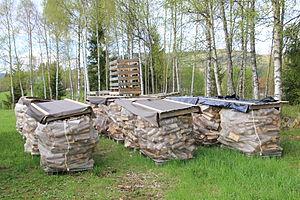
Séchage de bois (de bouleau notamment) en sac, sur palettes, en extérieur
Le séchage du bois est le processus par lequel on amène du bois frais au taux d'humidité souhaité pour son utilisation.